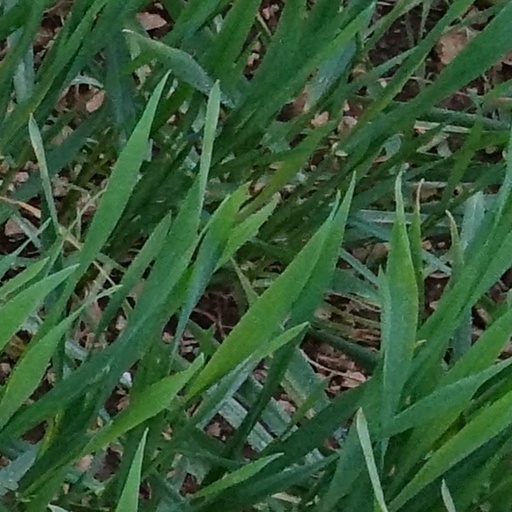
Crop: wheat